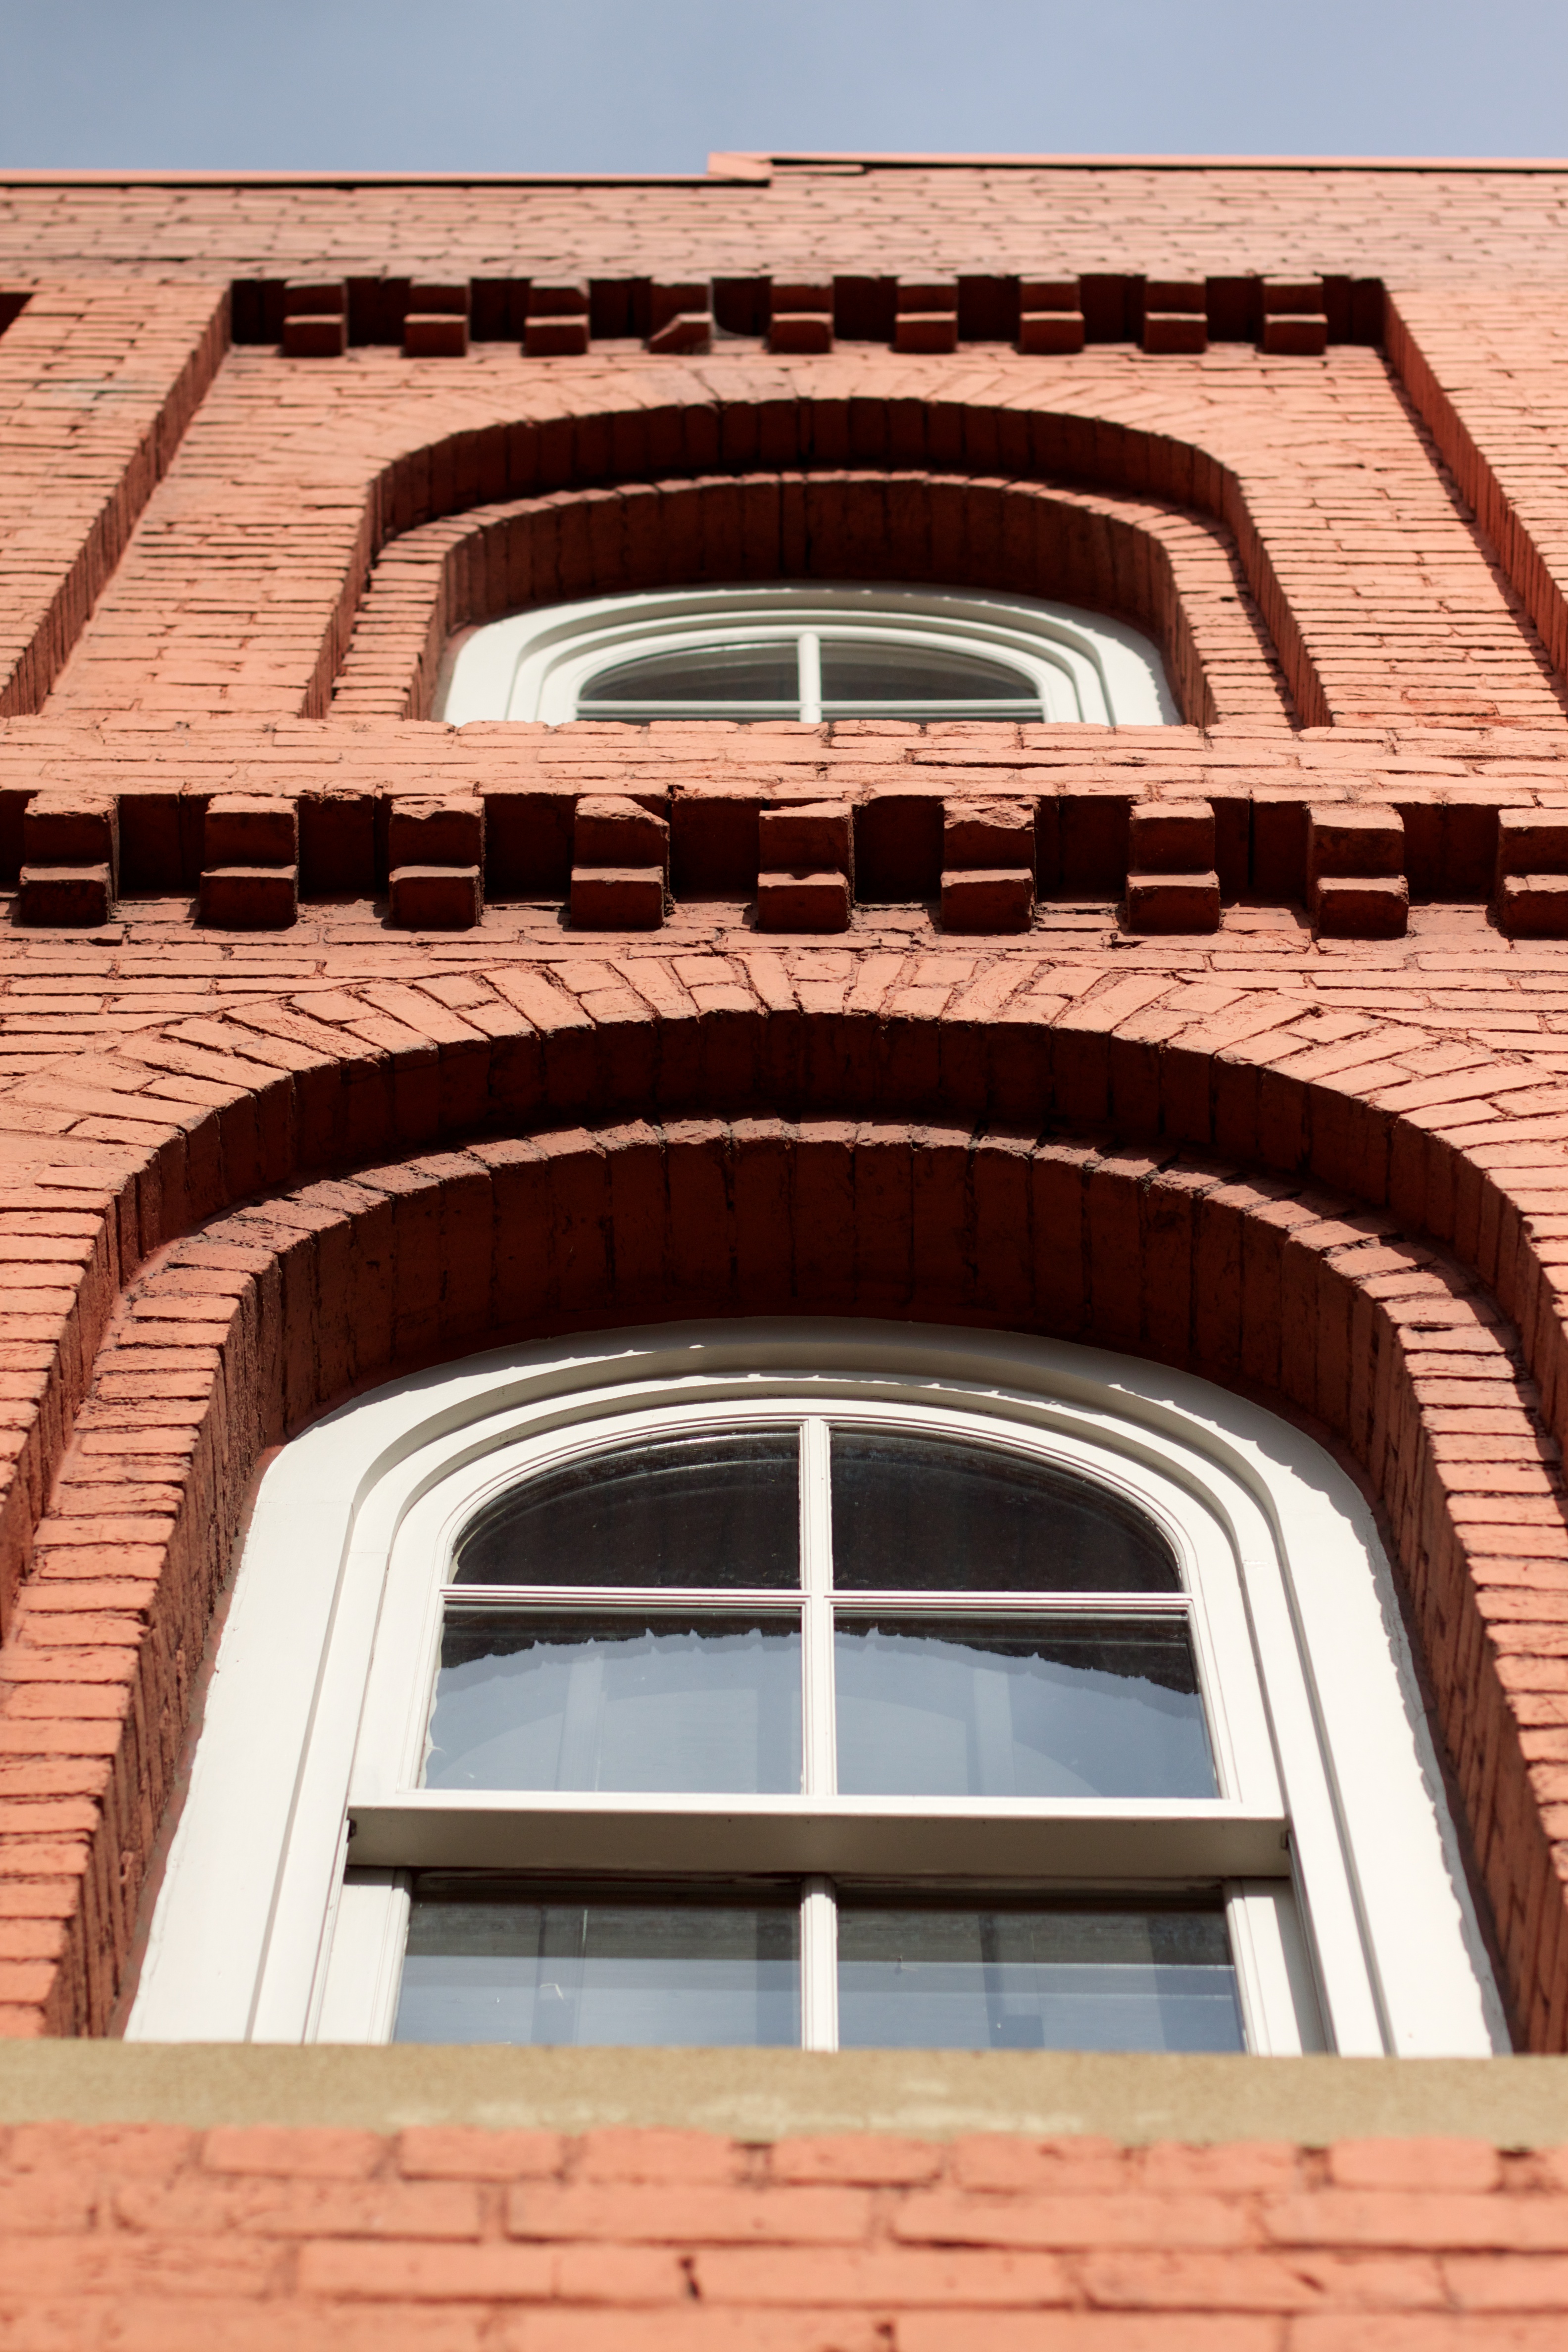
architecture, structure, wood, window, roof, arch, facade, brick, brickwork, odyssey, daylighting